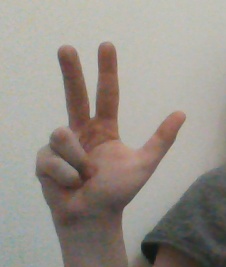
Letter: al